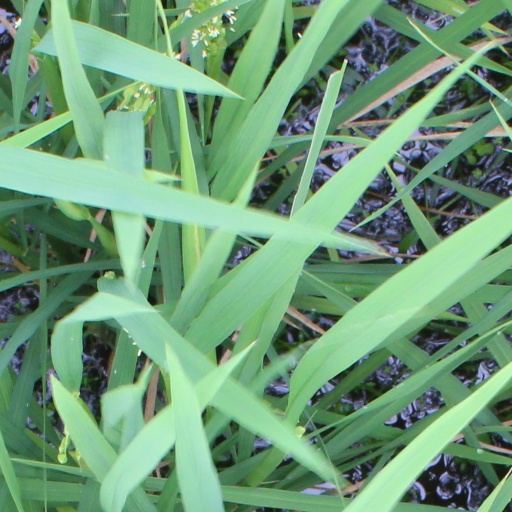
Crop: rice